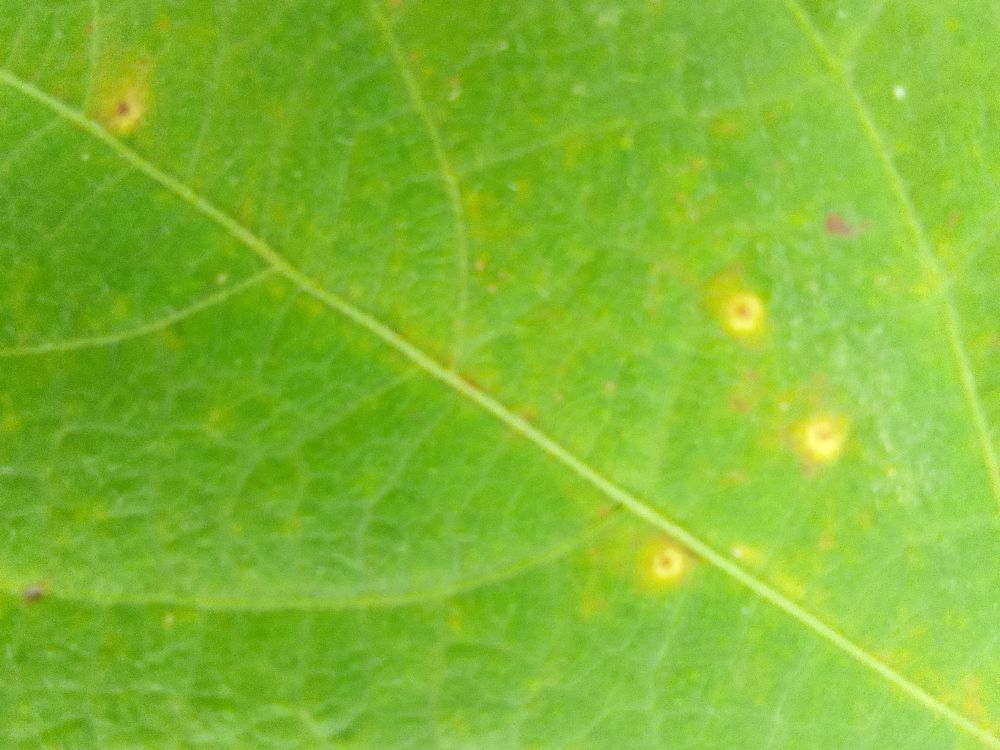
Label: rust